Subang, Selangor

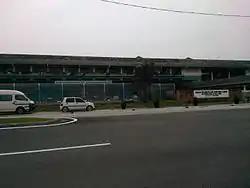
Japanese School of Kuala Lumpur

The Japanese School of Kuala Lumpur is located on the grounds of the Saujana Golf and Country Club in Subang.